New Westminster

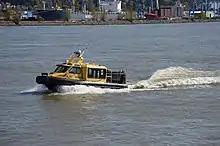
Q to Q passenger ferry arriving at the Quayside dock

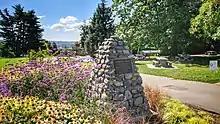
Memorial cairn at Grimston Park in New Westminster

The May Day festival, held on the Victoria Day weekend and more formally known as the Hyack Festival, is distinguished by the Ancient and Honourable Hyack Anvil Battery Salute, a tradition created by The New Westminster Fire Department during colonial times as a surrogate for a 21-gun salute. With no cannons available in the early colony, the Fire Department—known as the Hyacks, from the Chinook Jargon for "fast" or "quick", here derived from its use as a command for "hurry up!"— improvised by placing gunpowder between two anvils, the top one upturned, and igniting the charge from a safe distance, hurling the upper anvil into the air.